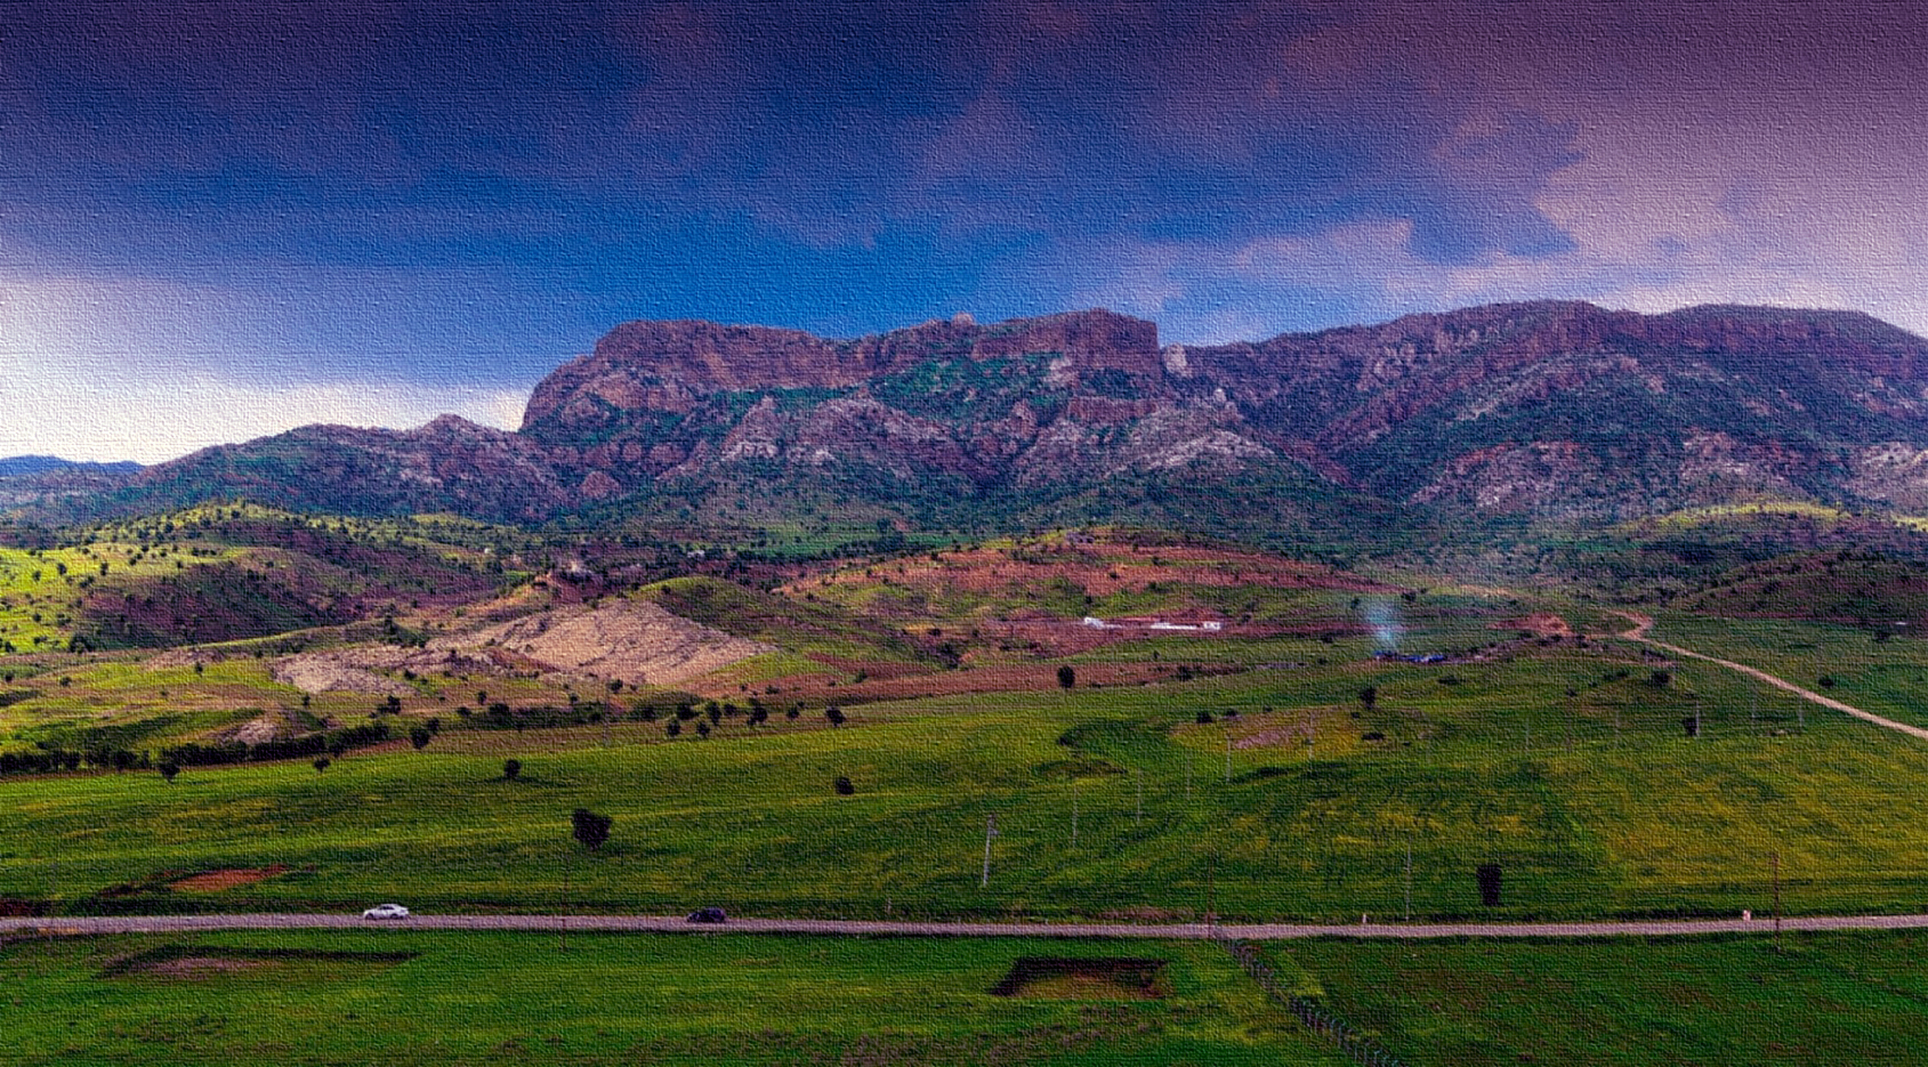
Shabani, mountain, mount, batifa, zakho, zaxo, batufa, batufe, sky, cloud, plant, nature, natural landscape, highland, grass, tree, mountainous landforms, plain, grassland, landscape, slope, meadow, mountain range, horizon, valley, cumulus, road, prairie, hill, massif, plateau, fell, wilderness, field, pasture, hill station, ridge, steppe, ranch, evening, summit, escarpment, tundra, wildflower, village, mountain village, farm, agriculture